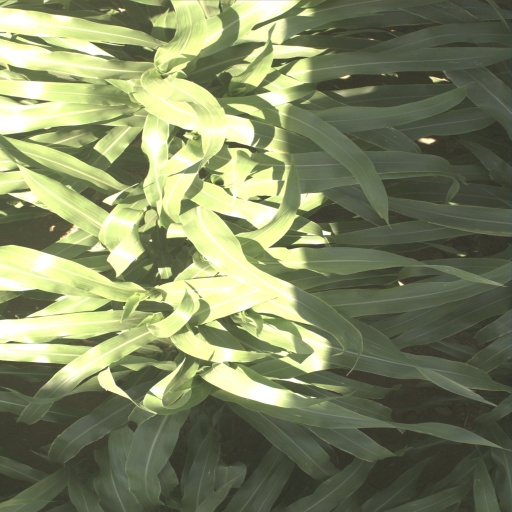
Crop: sorghum